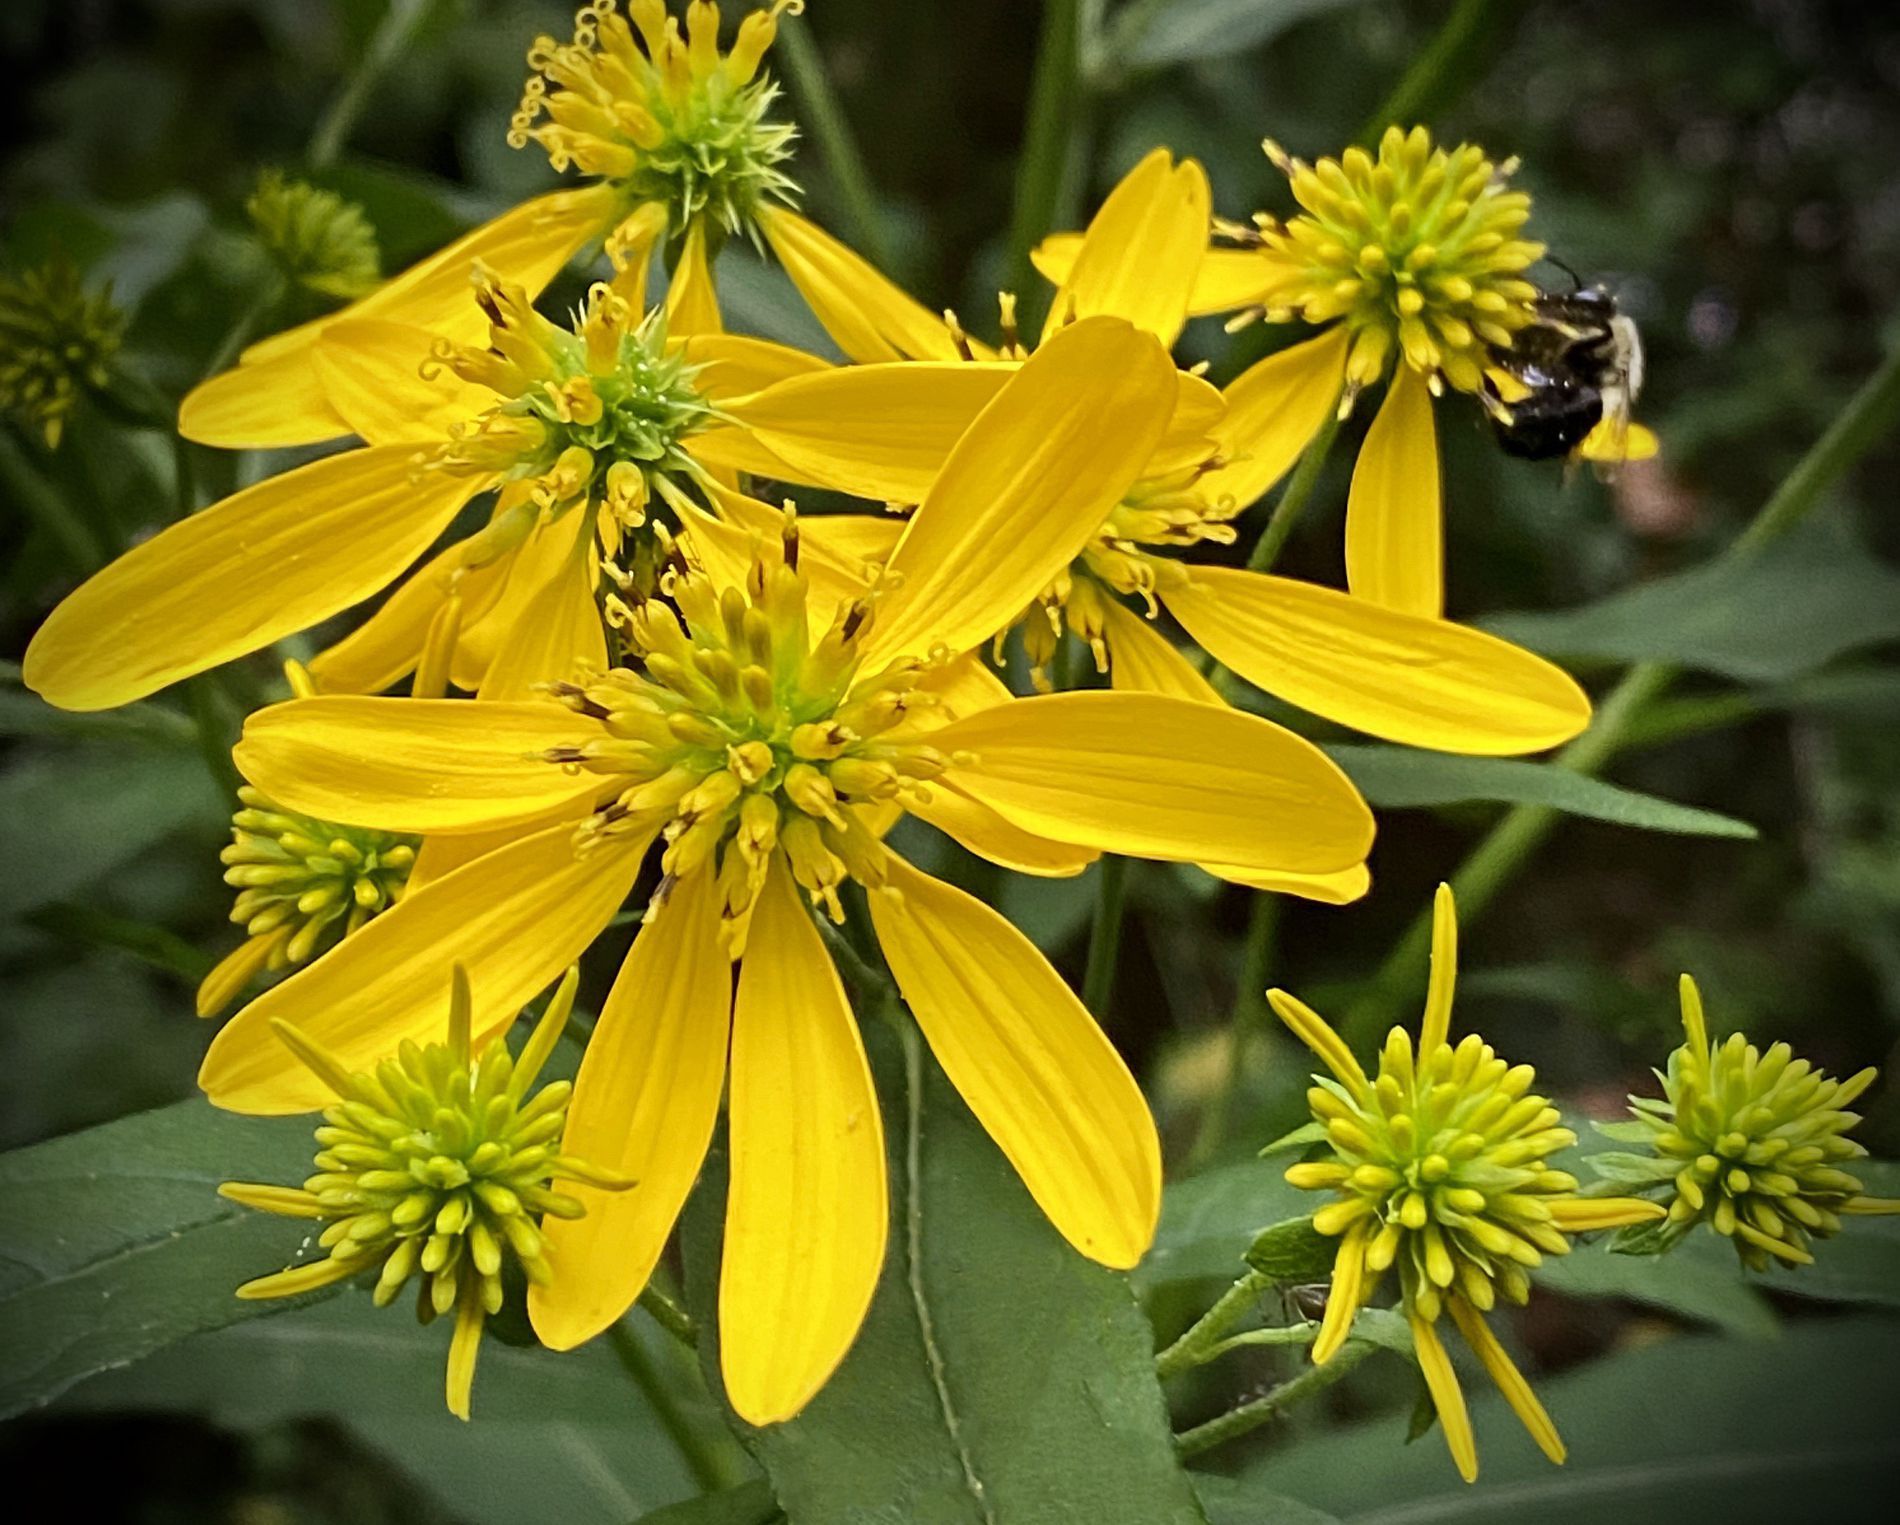
Yellow Flowers and a Bee
Bright yellow flowers fill the frame, with small green buds nearby. A bee is seen landing on one flower. The soft green background makes the flowers and the bee stand out clearly.
Taken at eye level, this close-up captures bright yellow flowers glowing under soft sunlight. A buzzing bee and a fresh green background bring a lively, joyful mood.
Labels: Plant, Pollen, Daisy, Flower, Petal, Animal, Apidae, Bee, Insect, Invertebrate, Wasp, Honey Bee, Bumblebee, Anther, Dahlia, Blurred Greenery, Flowers, Leaves
Camera: Apple iPhone 11 Pro
Lens: iPhone 11 Pro back triple camera 4.25mm f/1.8
Aperture: F1.8
Exposure: 1/73 sec
ISO: 125
Focal length: 4.25